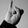
ASL letter: I